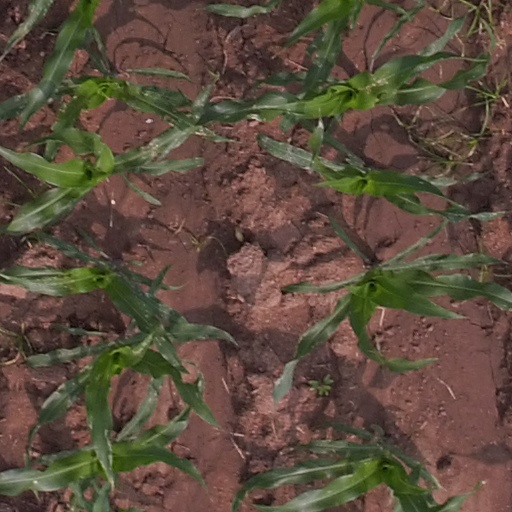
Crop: maize; corn